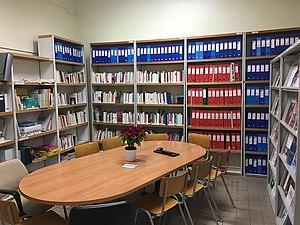
centre de documentation de la fédération laïc sur le planning familial. belgique
La Fédération Laïque de Centres de Planning Familial est la première fédération de ce type à avoir fait son apparition au sein de la Fédération Wallonie-Bruxelles et regroupe aujourd'hui 42 centres de planning familial dont 22 à Bruxelles et 20 en Wallonie. Ses valeurs renvoient aux grands principes de la laïcité, que sont la lutte contre l’exclusion et la discrimination, la démocratie et la citoyenneté.